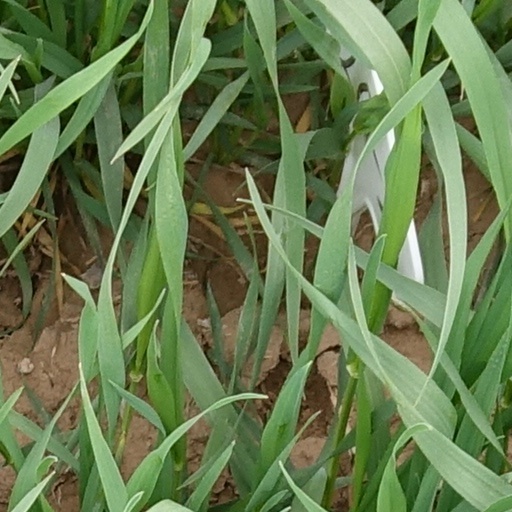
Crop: wheat